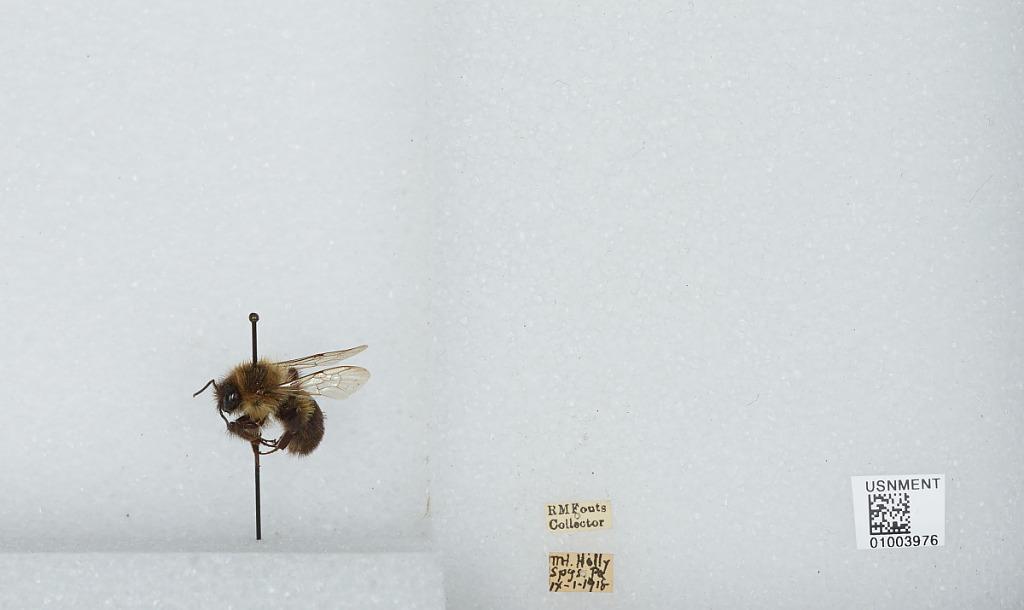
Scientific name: Bombus (Pyrobombus) impatiens Cresson
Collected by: R. Fouts
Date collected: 1918-9-1
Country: United States
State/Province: Pennsylvania
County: Cumberland
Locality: Mount Holly Springs
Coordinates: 40.1183, -77.1867